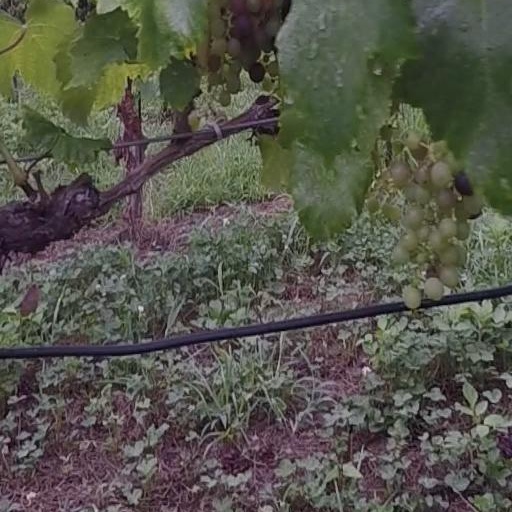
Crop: grape